Bavelse

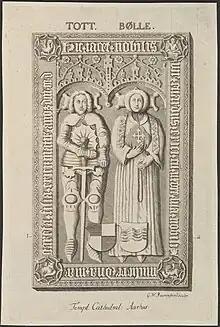
Ledgerstone of Evert Thott and his wife Margrethe Bølle.

The first known owner of Bavelse is Olaf Glug. He may have served as cup-bearer for Valdemar II (1170–1241).